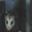
Label: possum